1909 Michigan Wolverines football team

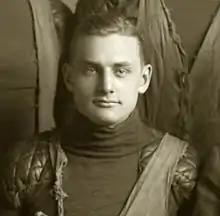
Team captain Dave Allerdice scored 18 points against Ohio State.

Right halfback Dave Allerdice was the scoring leader for Michigan, tallying 18 points on three field goals, four extra points, and a touchdown. He also made good use of the on-side kick for long gains and had two 40-yard runs that set up Michigan touchdowns. Michigan outscored Ohio State, 21 to 0, in the first half. Michigan's touchdowns were scored by fullback George M. Lawton (2), Allerdice, and right tackle Stanfield Wells. Ohio State's only points came on a touchdown late in the second half. Michigan halfback "Doc" Freeney allowed a long punt to roll past him, tried to pick up the ball at the two-yard line, and fumbled. Ohio State's sub-center, Boone, recovered the ball in the endzone.